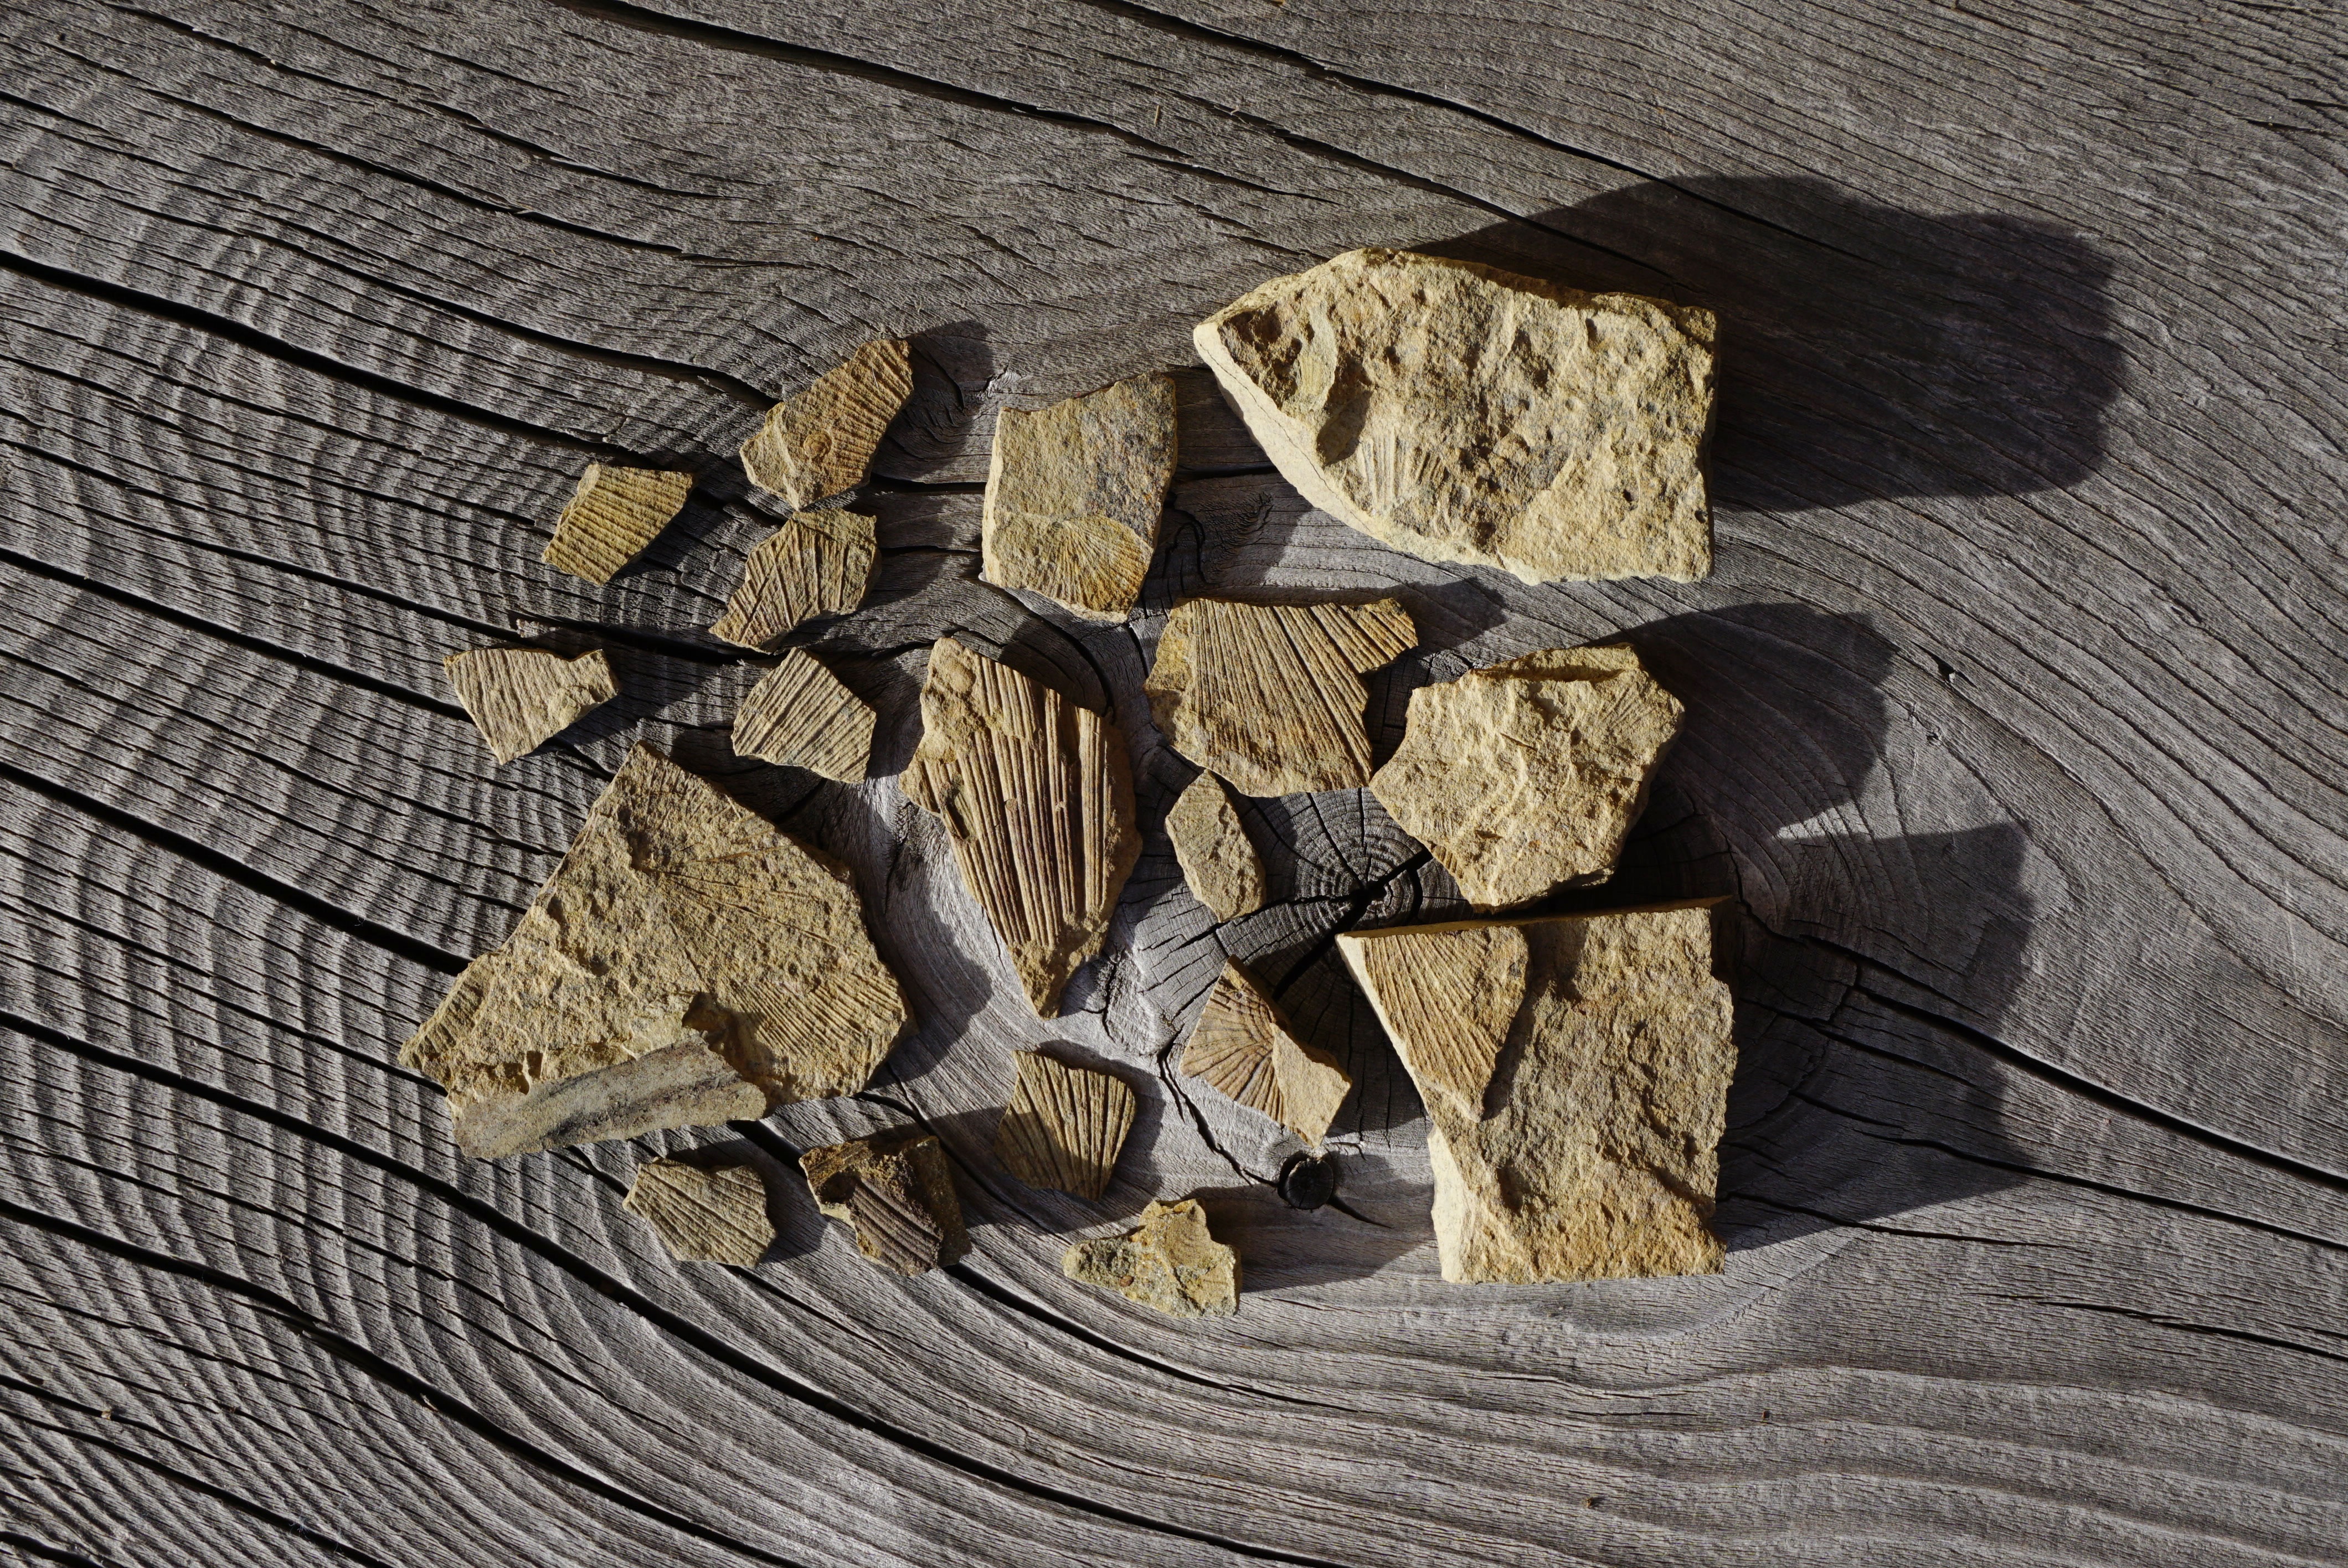
nature, rock, wood, texture, leaf, stone, rocks, stones, art, fossil, carving, fossils, extinct, dolomites, ladinia, sassi, claraia